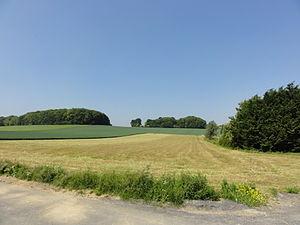
L'Avaleresse d'Erchin ou Erchin de la Société d'Erchin était un puits sans exploitation situé à Erchin, Nord, Nord-Pas-de-Calais, France.
La Société d'Erchin est une société de recherche de houille qui a exécuté un sondage en 1838 à Auberchicourt, puis a ouvert une fosse à Erchin, qui a été abandonnée avant d'avoir pu produire. Ses travaux interviennent pendant une période de fièvre de recherches de la houille dans le Nord puis le Pas-de-Calais. De nombreuses sociétés tentent de s'établir au nord et au sud des concessions déjà instituées d'Aniche ou Anzin. Toutes espèrent avoir le même succès que la Compagnie des mines de Douchy, qui s'est établie quelques années plus tôt avec grand succès au sud de la concession d'Anzin.
L'histoire du bassin minier du Nord-Pas-de-Calais retrace en détail tous les faits historiques de l'exploitation de ce bassin minier, exploité intensivement pour la houille présente dans son sous-sol de la fin du XVIIᵉ siècle jusqu'à la fin du XXᵉ siècle.